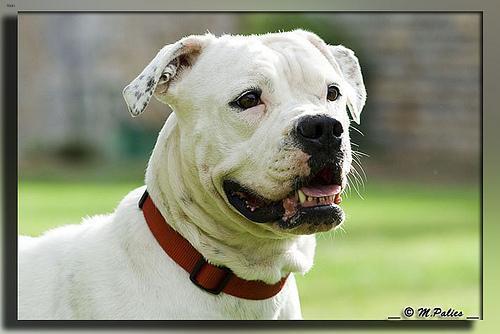
american bulldog